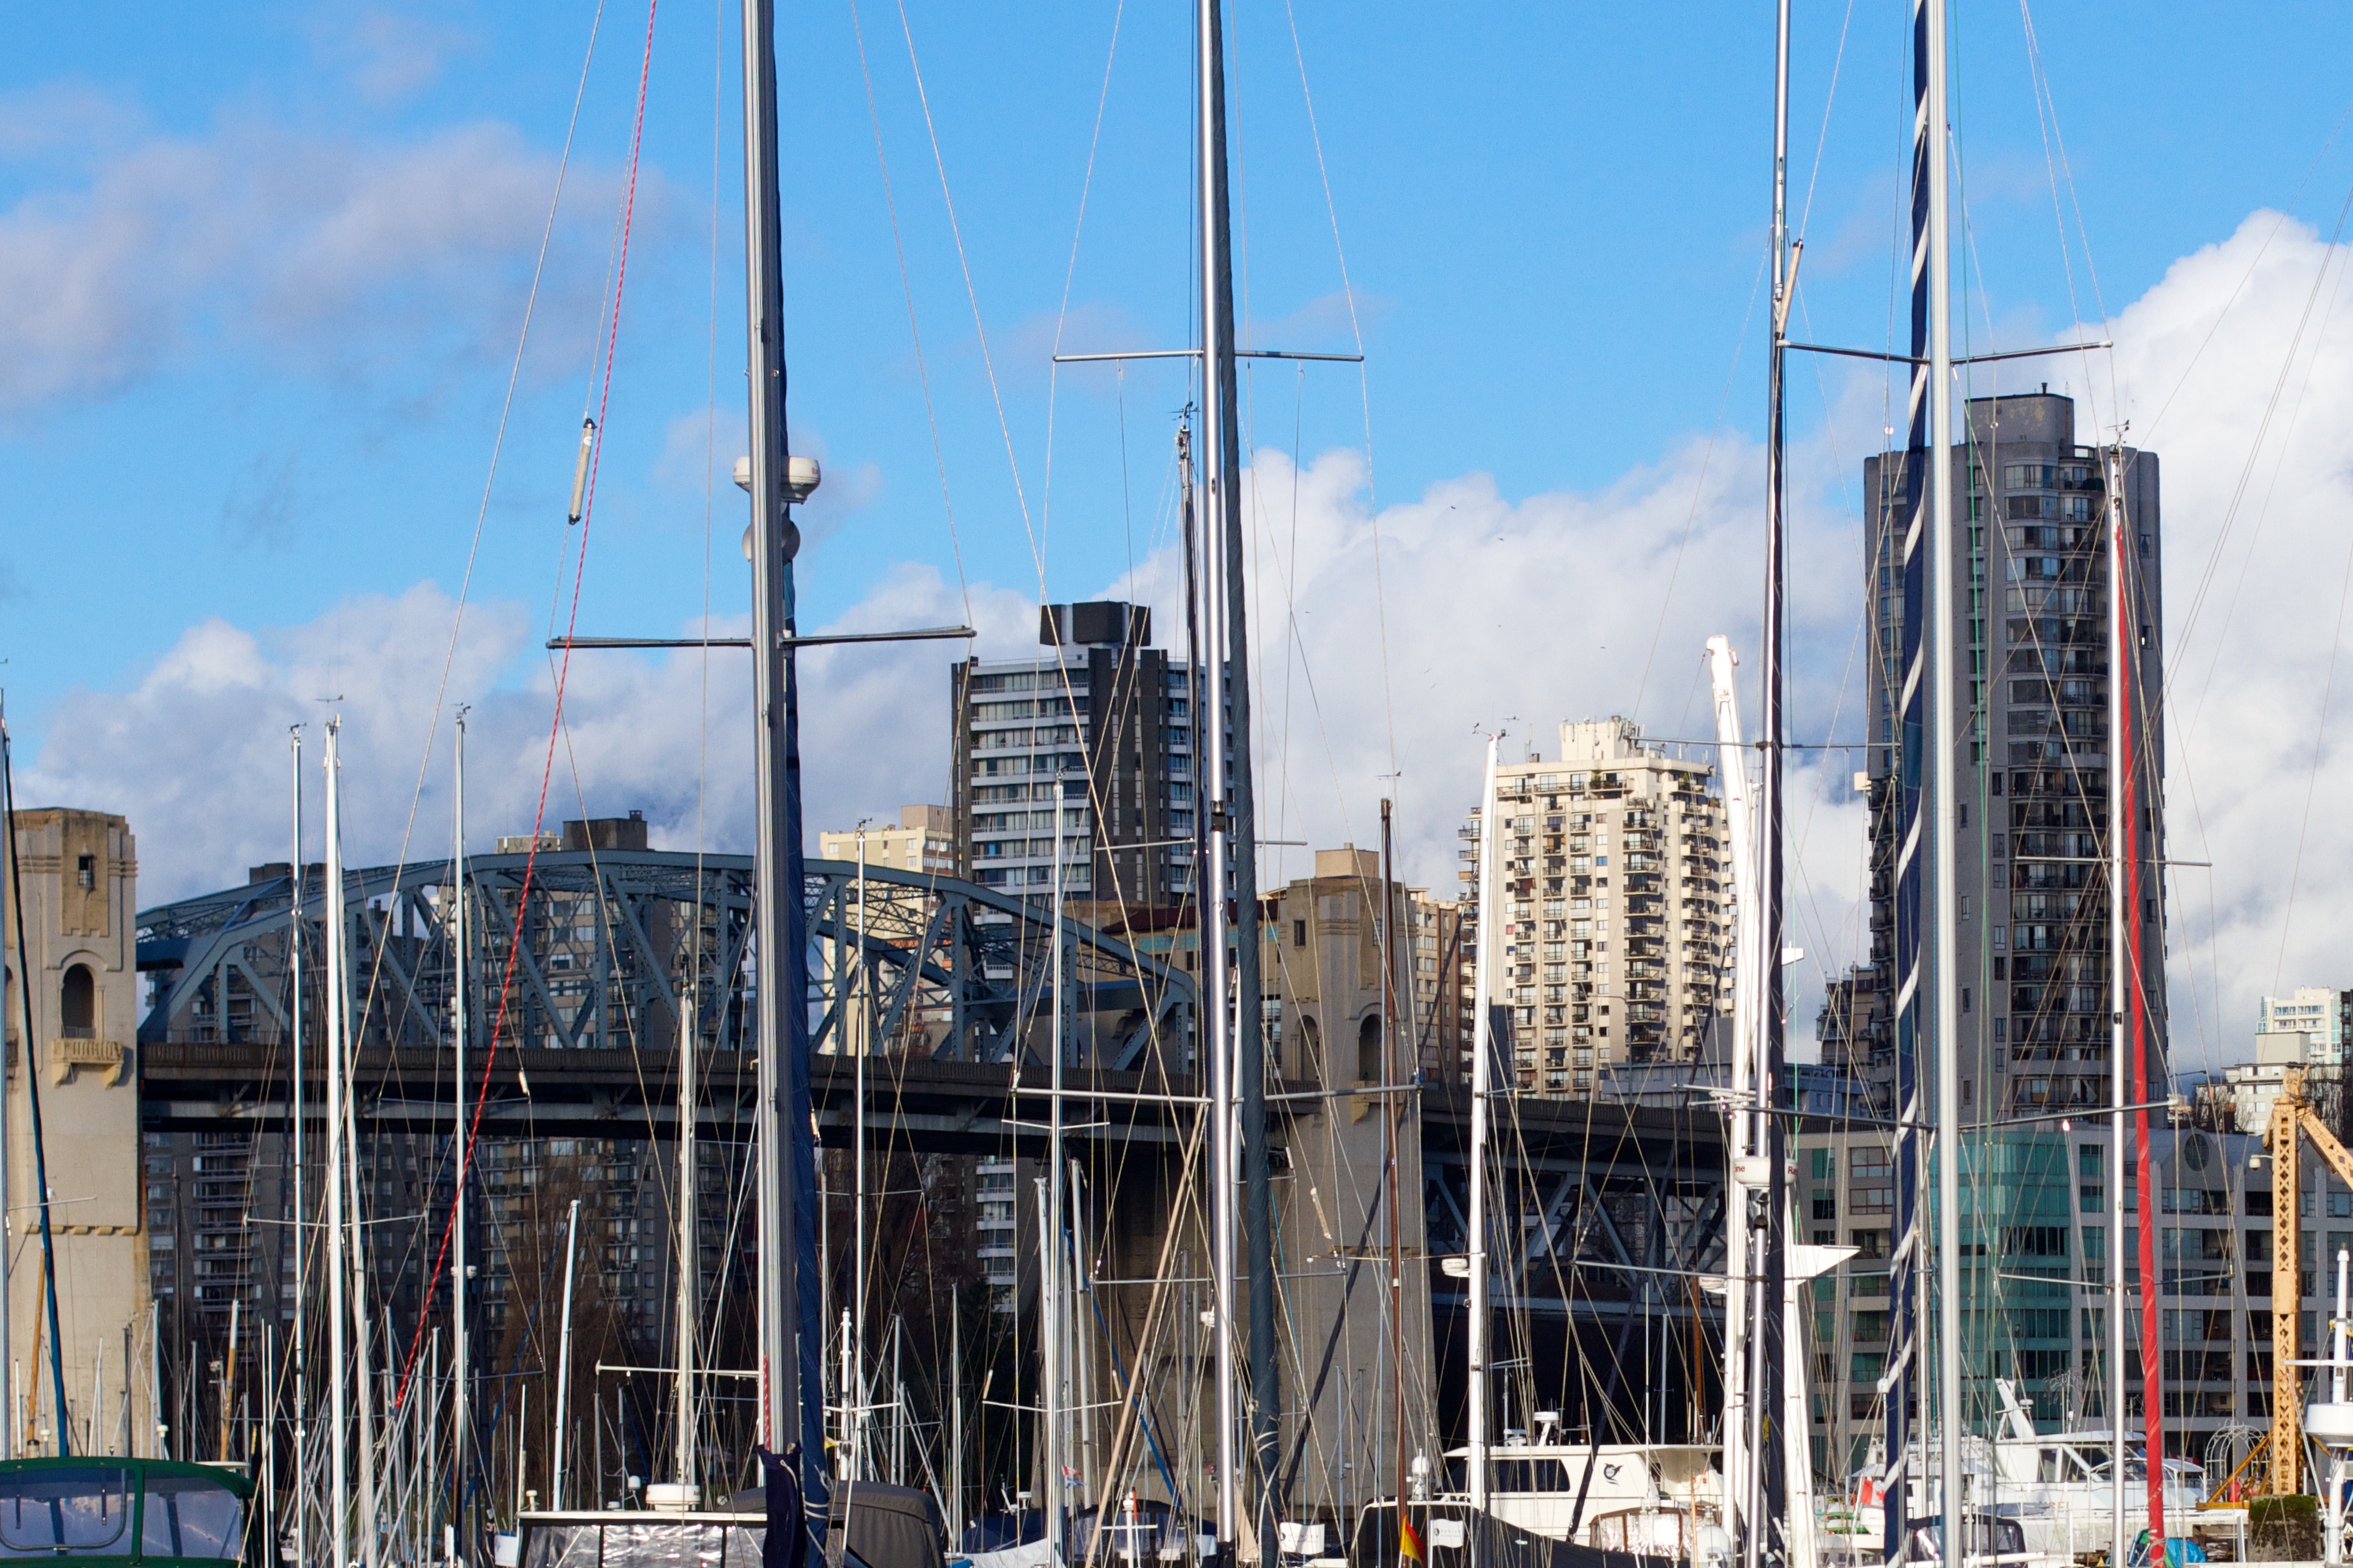
structure, skyscraper, construction, vehicle, mast, facade, tower block, scaffolding, construction equipment, residential area